Angling

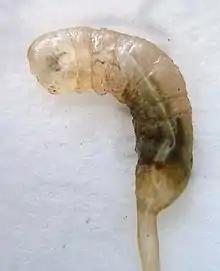
The rat-tailed maggot is a popular fish bait

In angling, two broad types of baits are used: "groundbait", which is thrown separately into the water in large quantities as an "appetizer" to olfactorily attract distant fish nearer to the angler's position; and "hookbait", which is directly attached to the fish hook to entice the fish into swallowing the hook along with the bait. In colloquial usage, the word "bait" refers specifically to hookbaits, which can be further separated into three main categories: "natural baits", "artificial baits" and "lures".